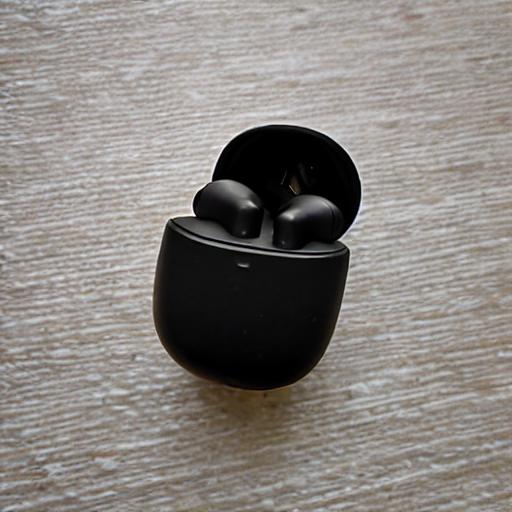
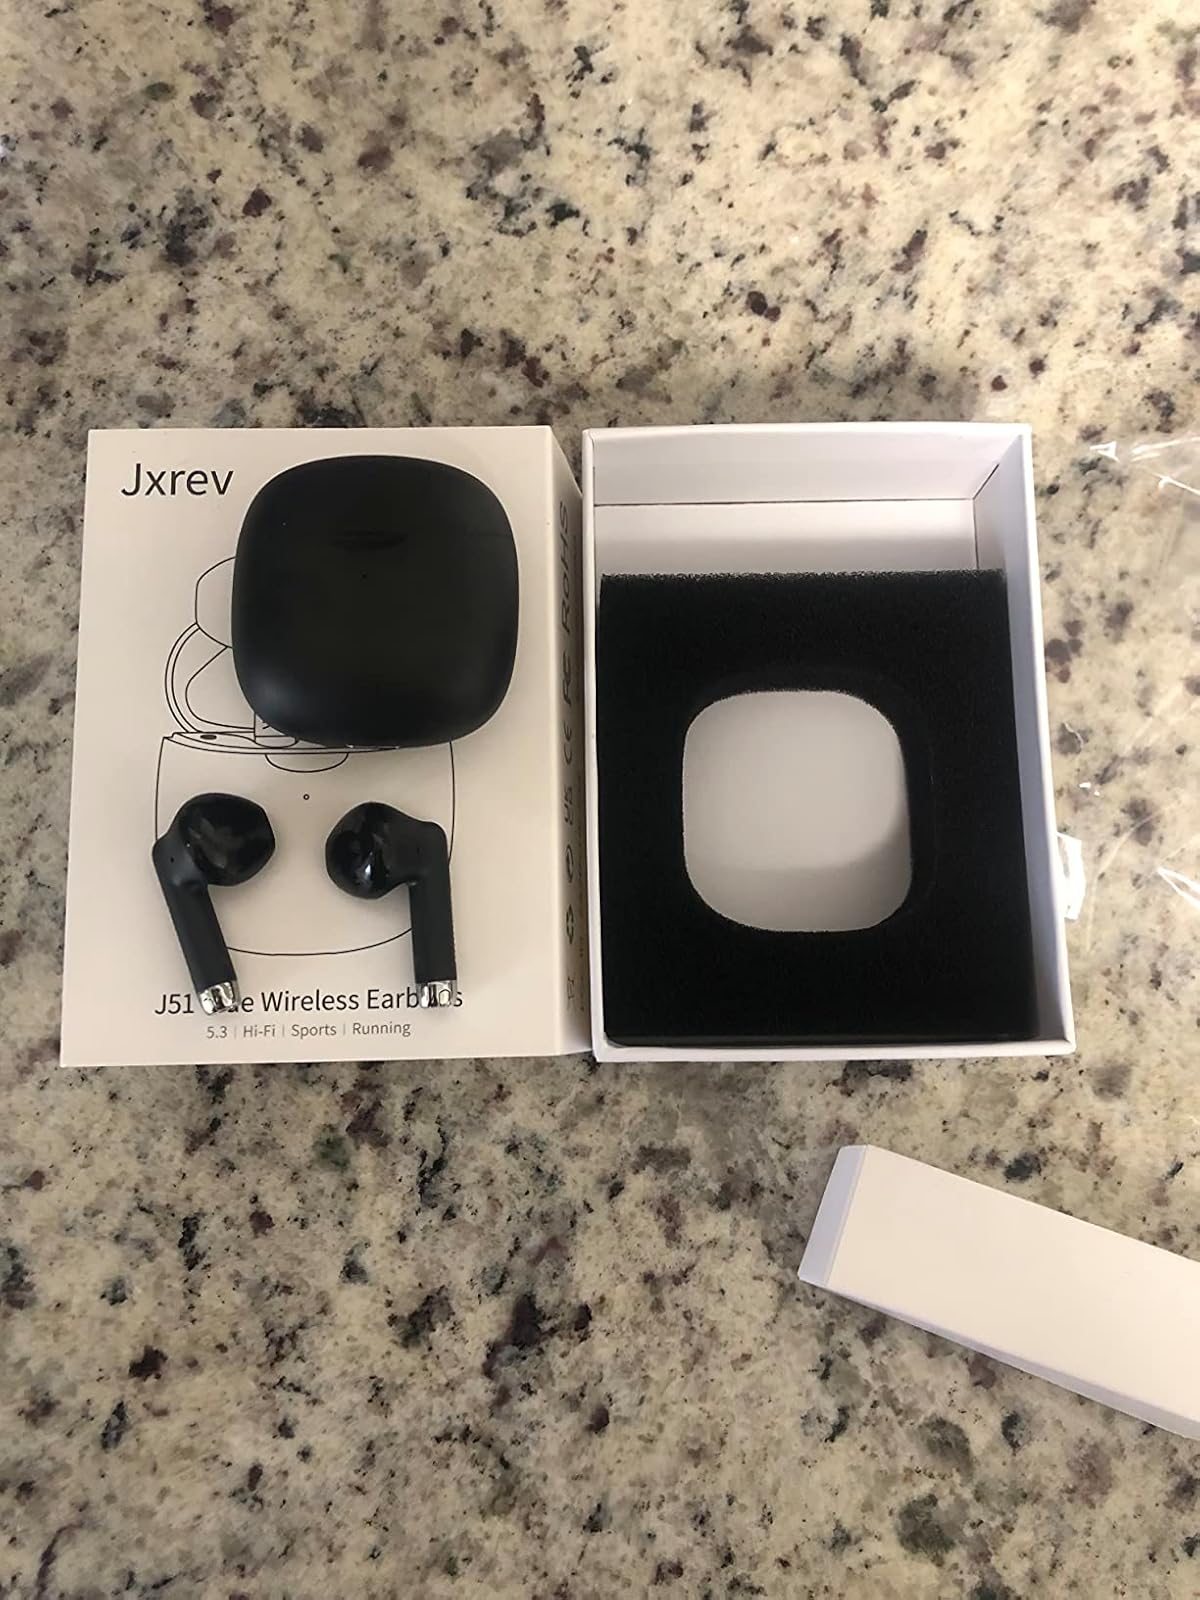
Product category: earbuds
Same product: no